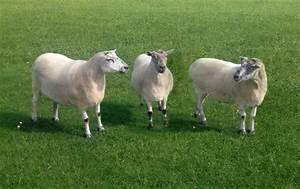
sheep